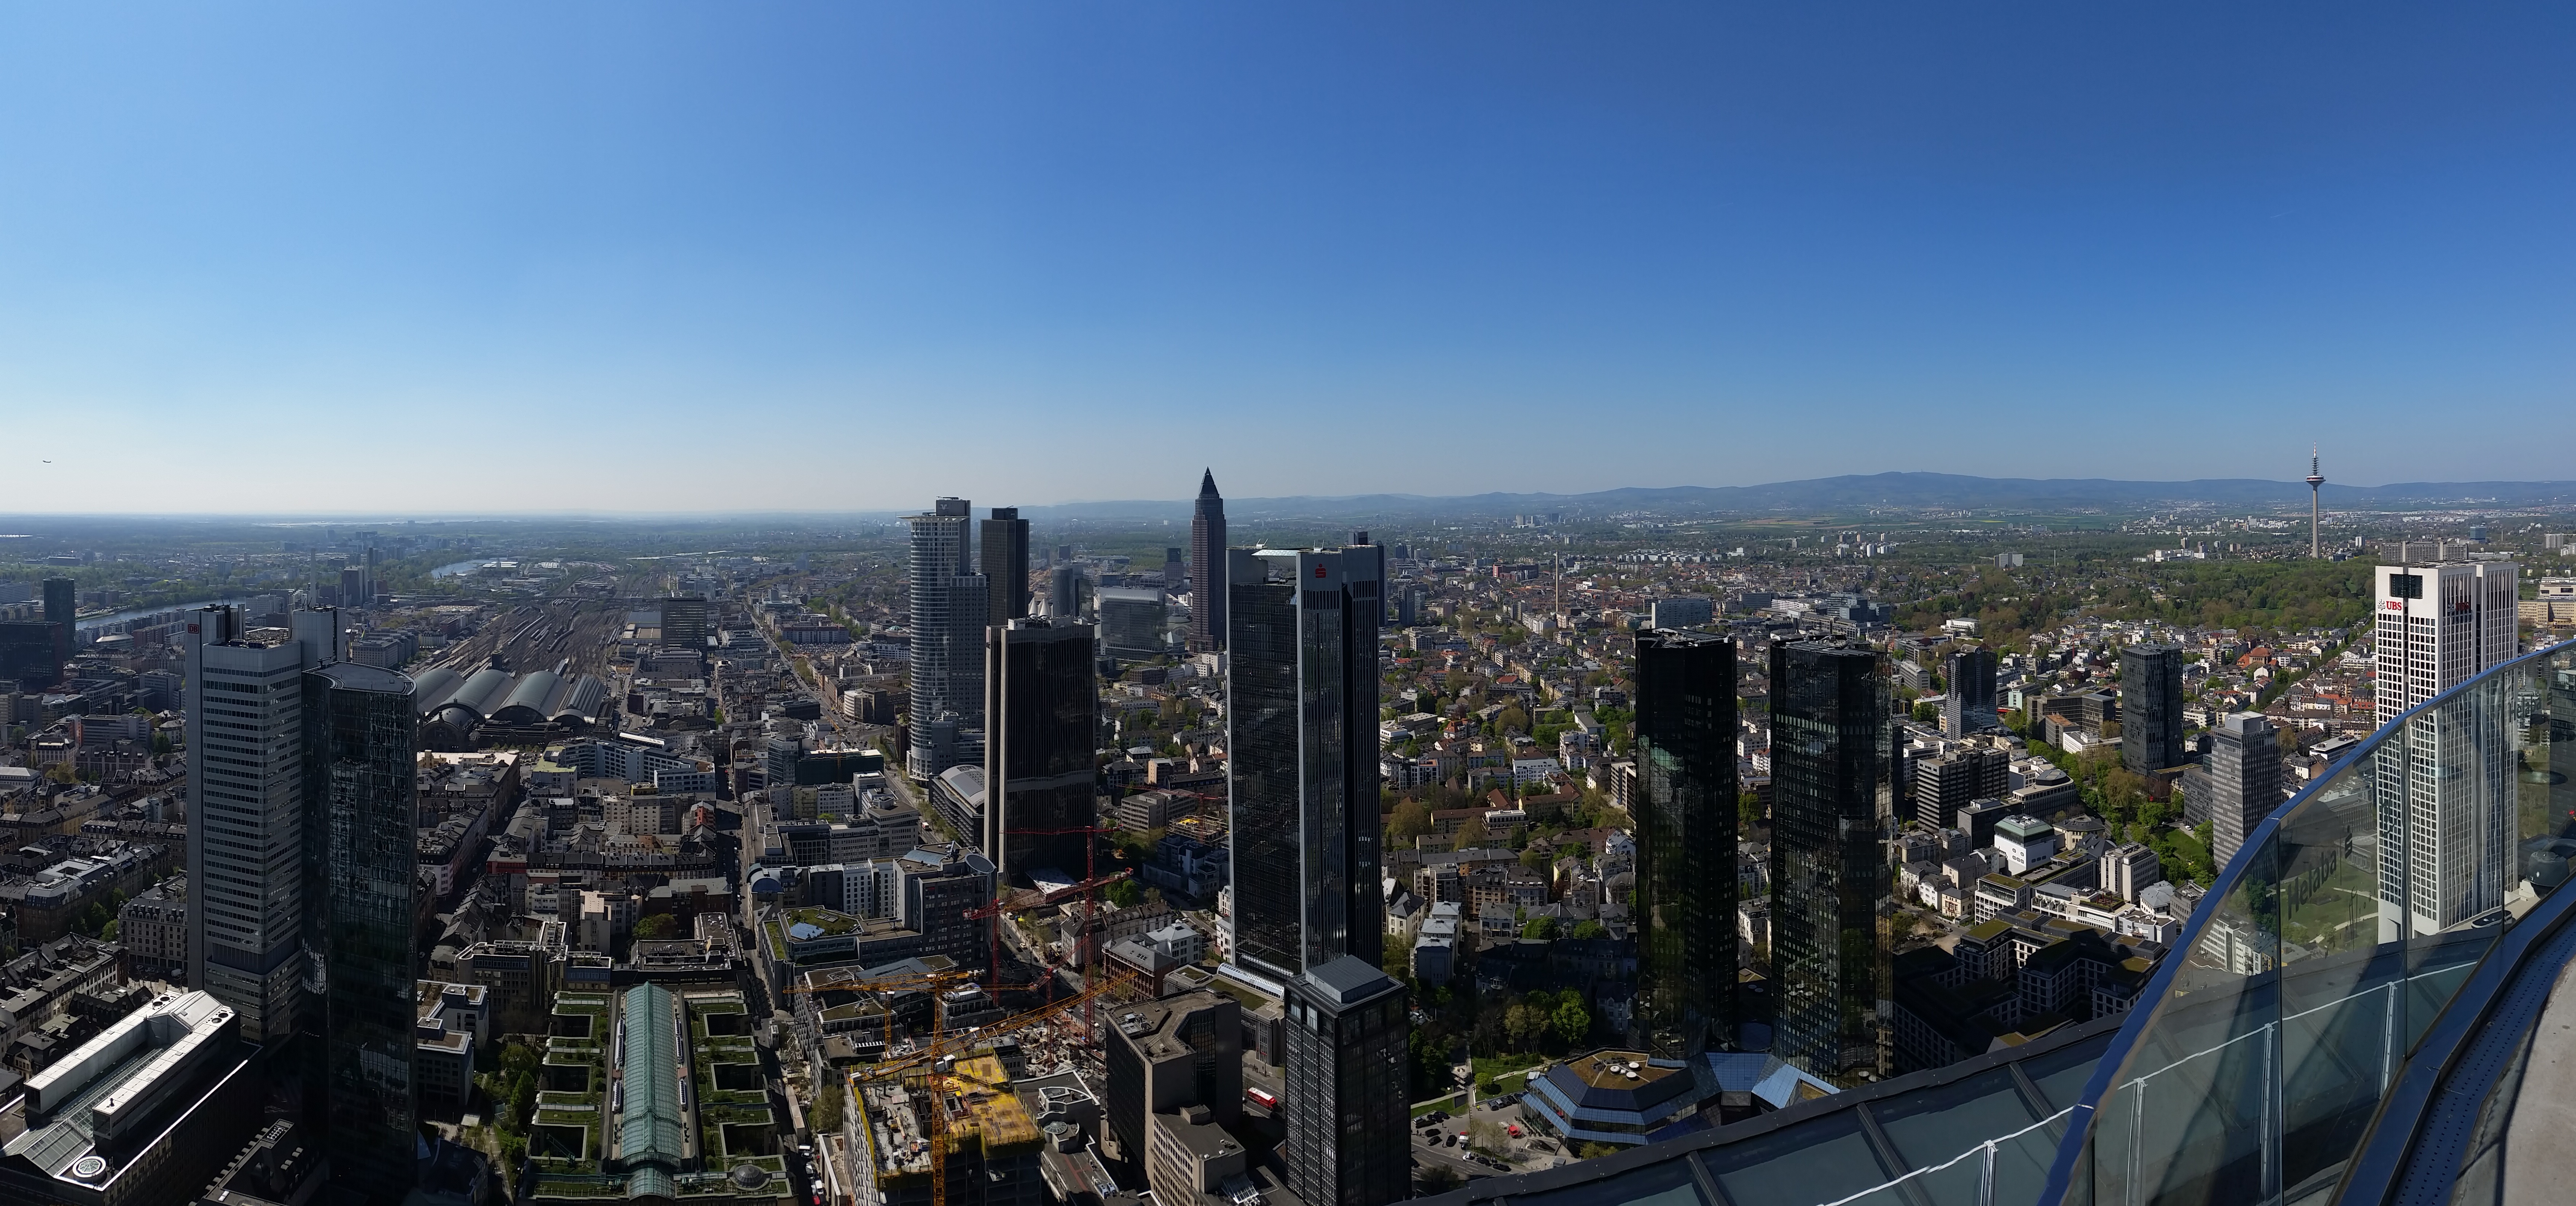
horizon, skyline, photography, town, city, skyscraper, cityscape, panorama, downtown, landmark, tower block, trianon, frankfurt am main germany, frankfurt, maintower, messeturm, metropolis, neighbourhood, town center, office center, bird's eye view, tv tower, aerial photography, westend road, europe tower, urban area, residential area, human settlement, atmosphere of earth, metropolitan area